Board foot

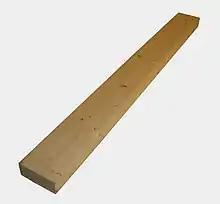
A common two by four board

The board foot is used to measure both rough (unprocessed) lumber and planed (surfaced) lumber. Rough lumber is measured before drying and planing, using its full sawn dimensions. Planed lumber, such as standard softwood "two by four" boards sold at retail, is measured using nominal dimensions—typically —even though the actual size is only about after processing.